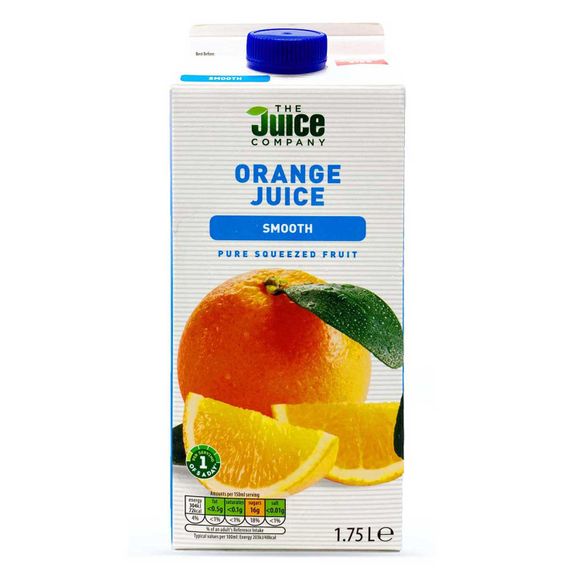
Label: cardboard